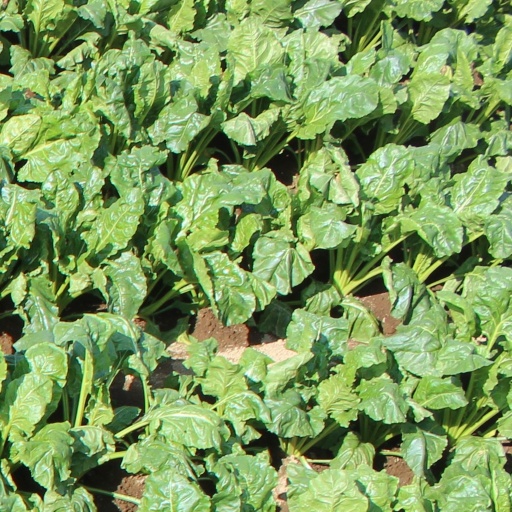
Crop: sugar beet